Answer in natural language. Is grey wooden table (marked A) behind Window (marked B)? Choose between the following options: yes or no
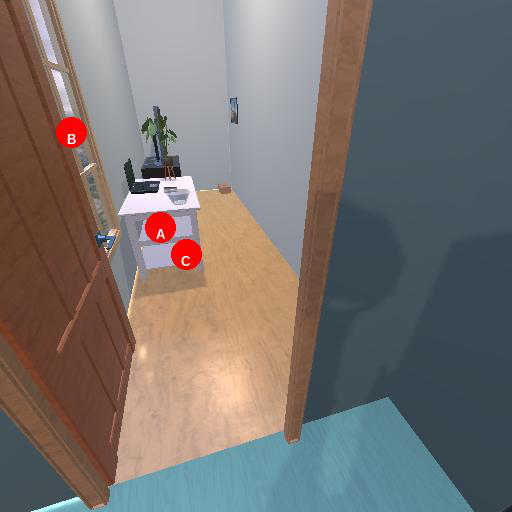
<answer>yes</answer>